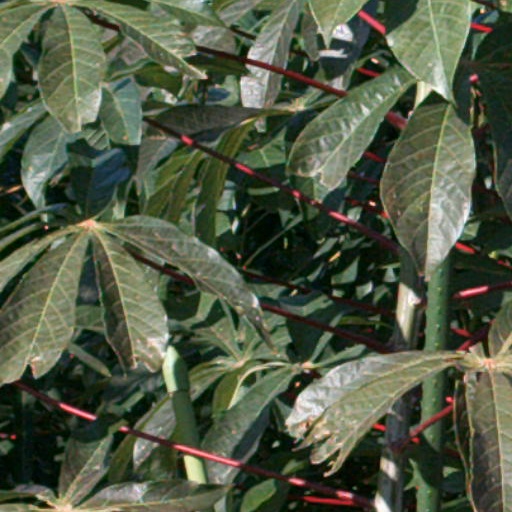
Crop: cassava